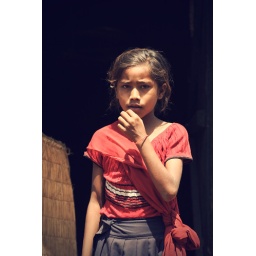
Girl in red dress